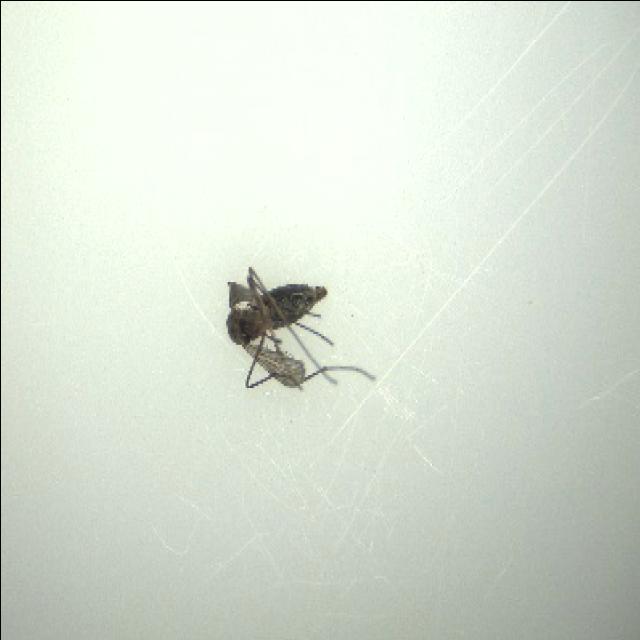
Species: culex_tritaeniorhynchus